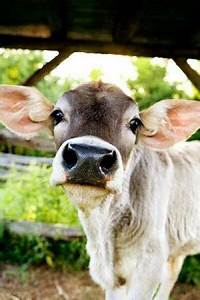
Label: mucca